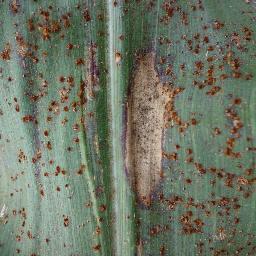
Label: Corn_(Maize)___Northern_Leaf_Blight